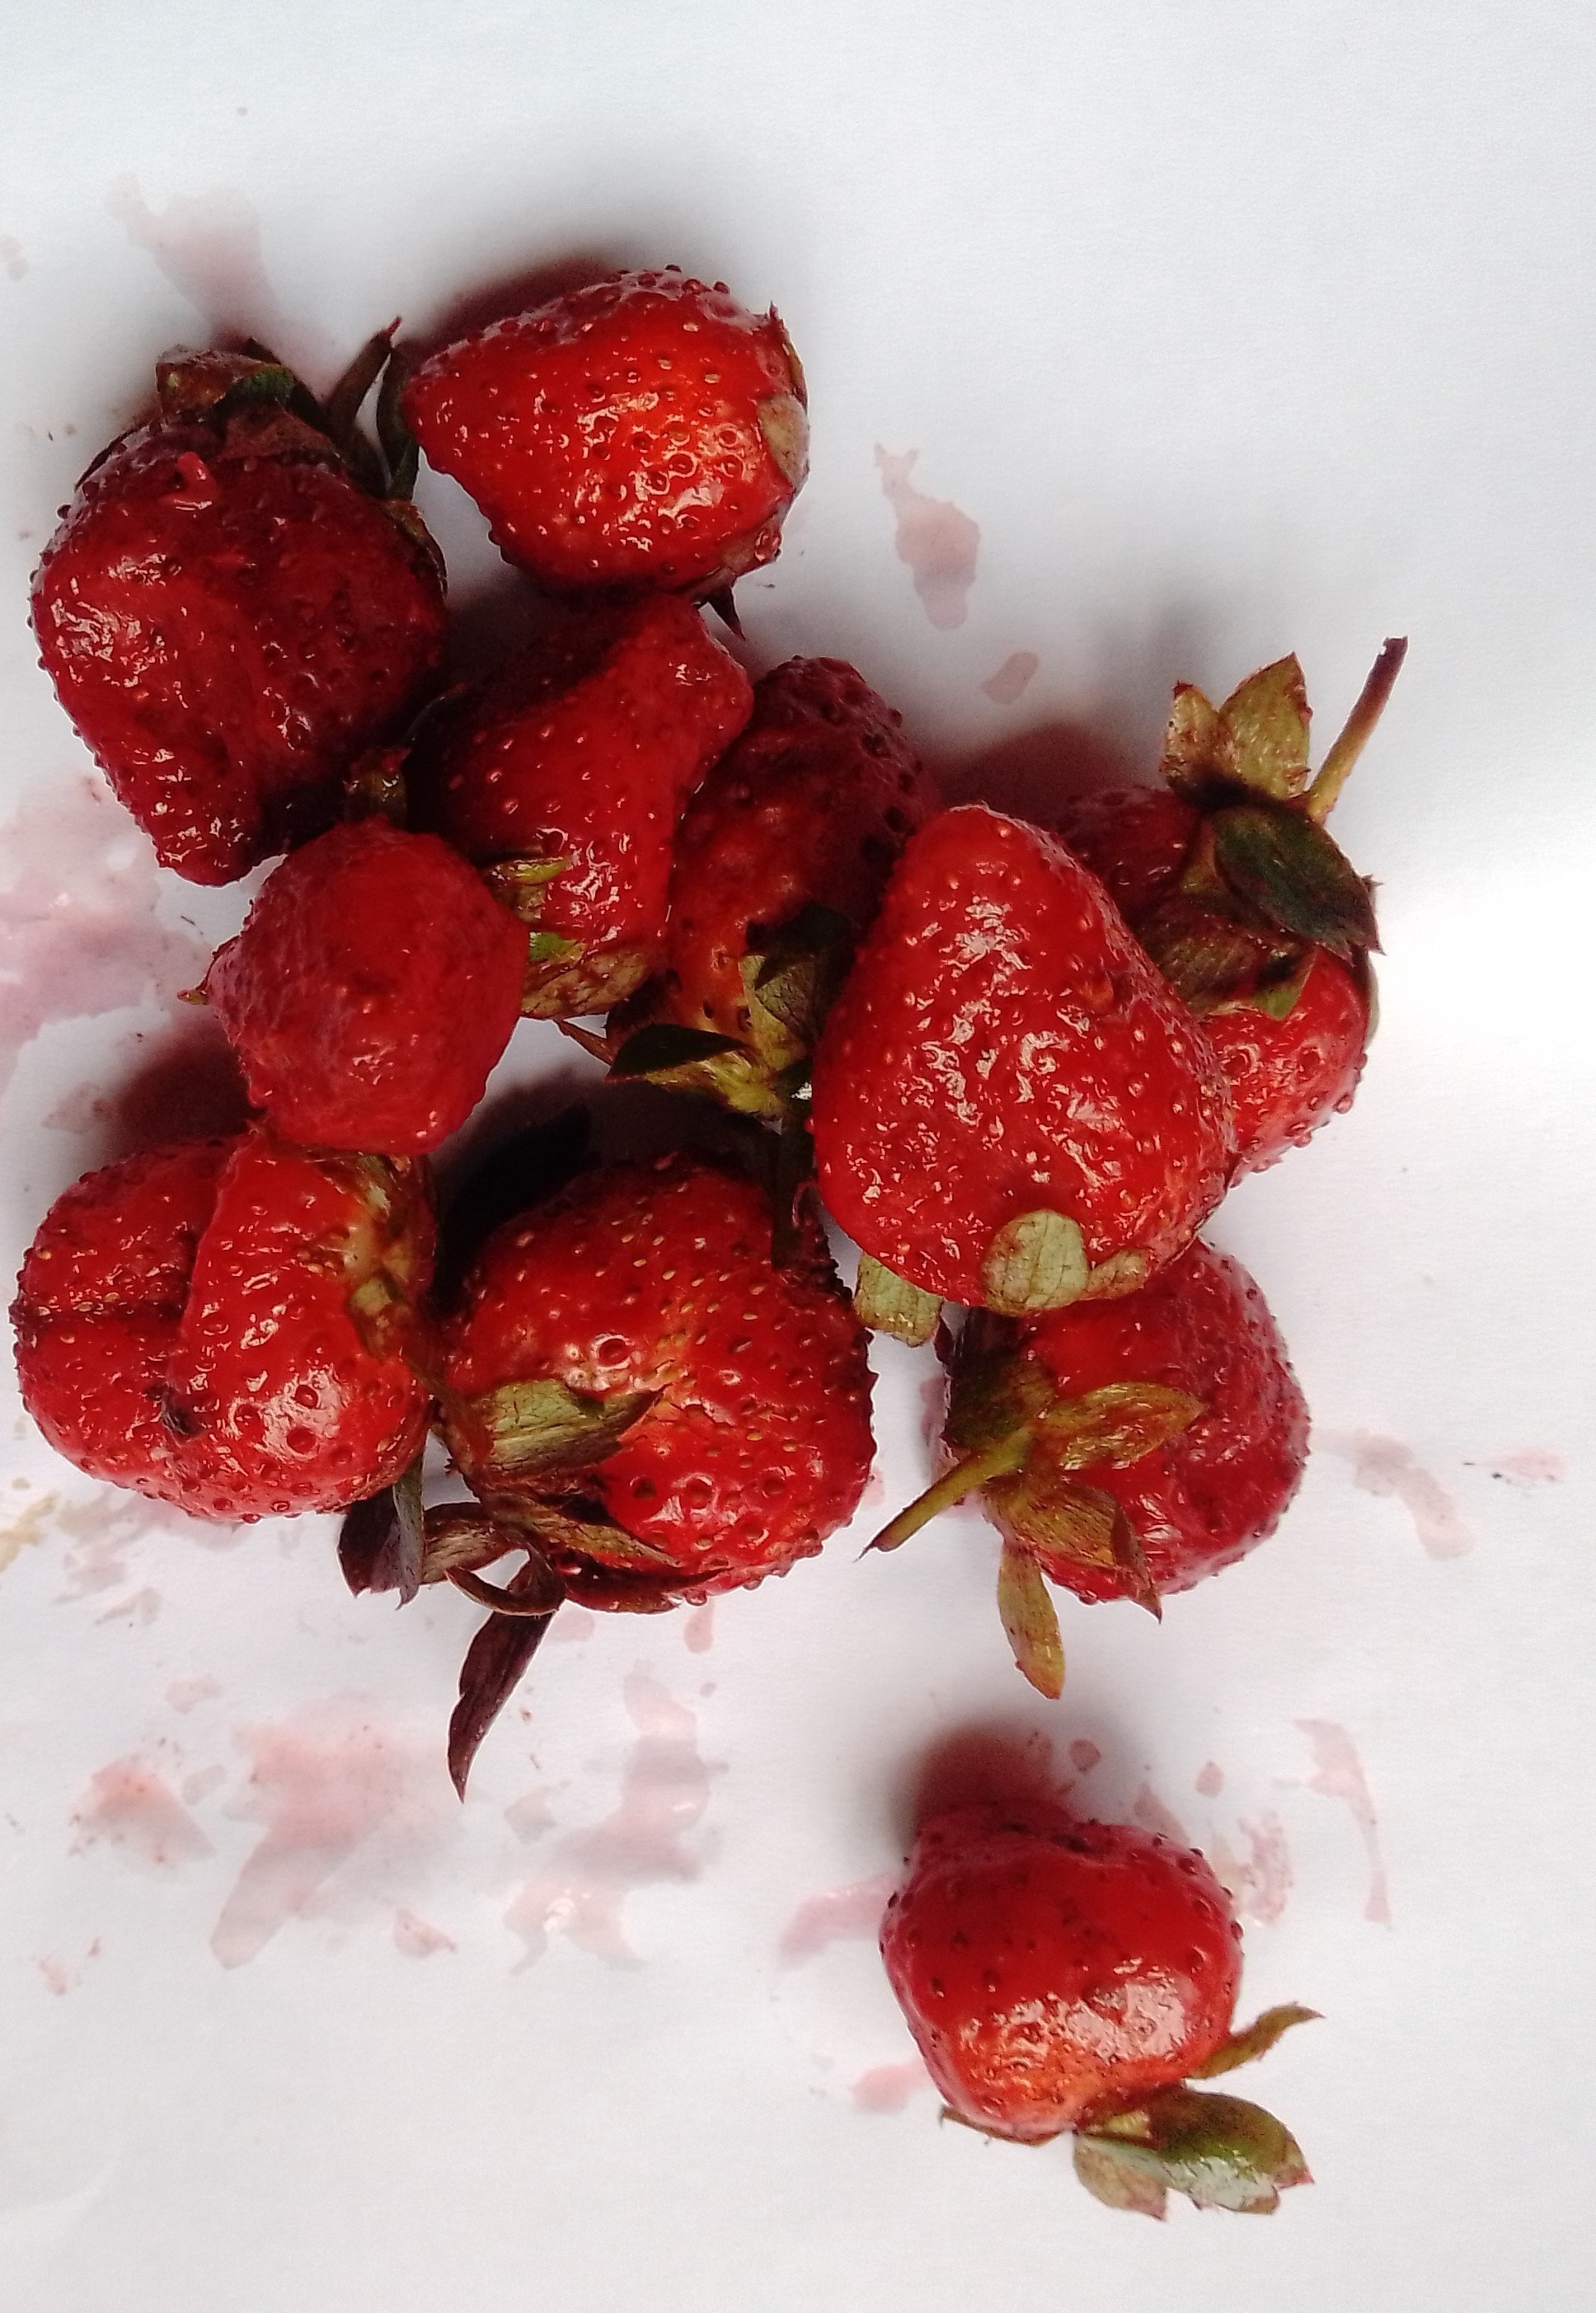
Fruit: strawberry
Condition: rotten